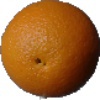
Label: Orange 1